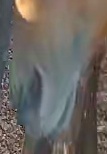
Face region: mouth_nostrils (mouth_chin_nostrils_and_profile)
Pain indicator: not_present